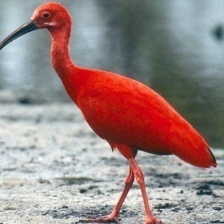
Species: SCARLET IBIS
Scientific name: EUDOCIMUS RUBER